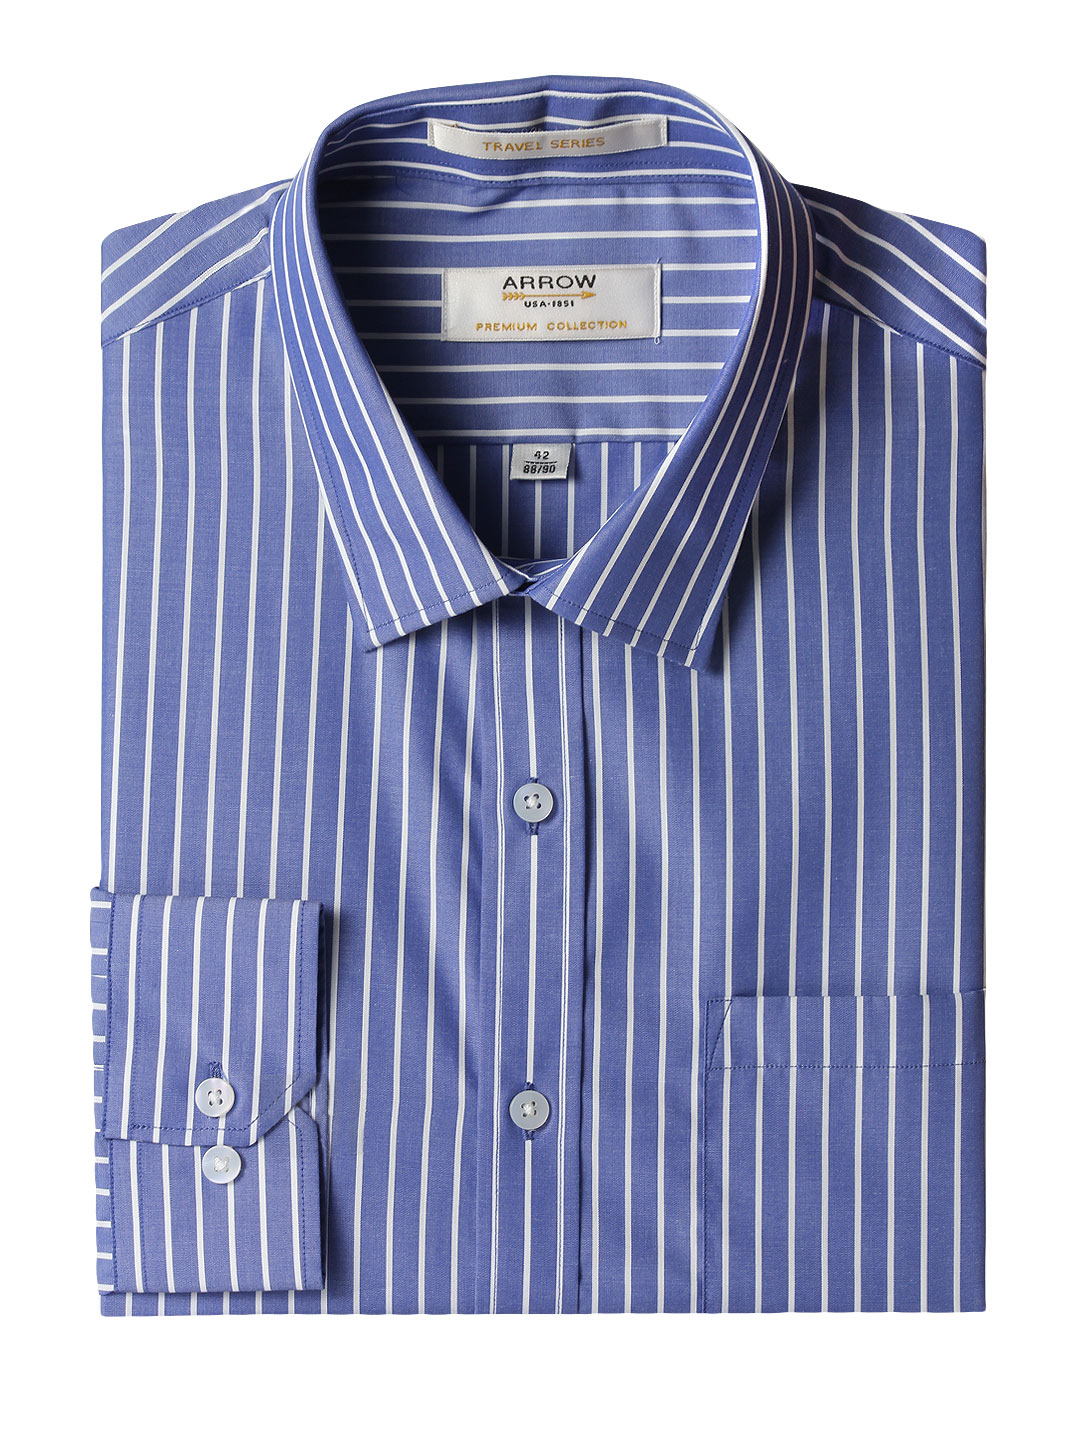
Arrow Men Blue Striped Shirt
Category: Apparel / Topwear / Shirts
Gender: Men
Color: Blue
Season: Summer 2012
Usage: Formal